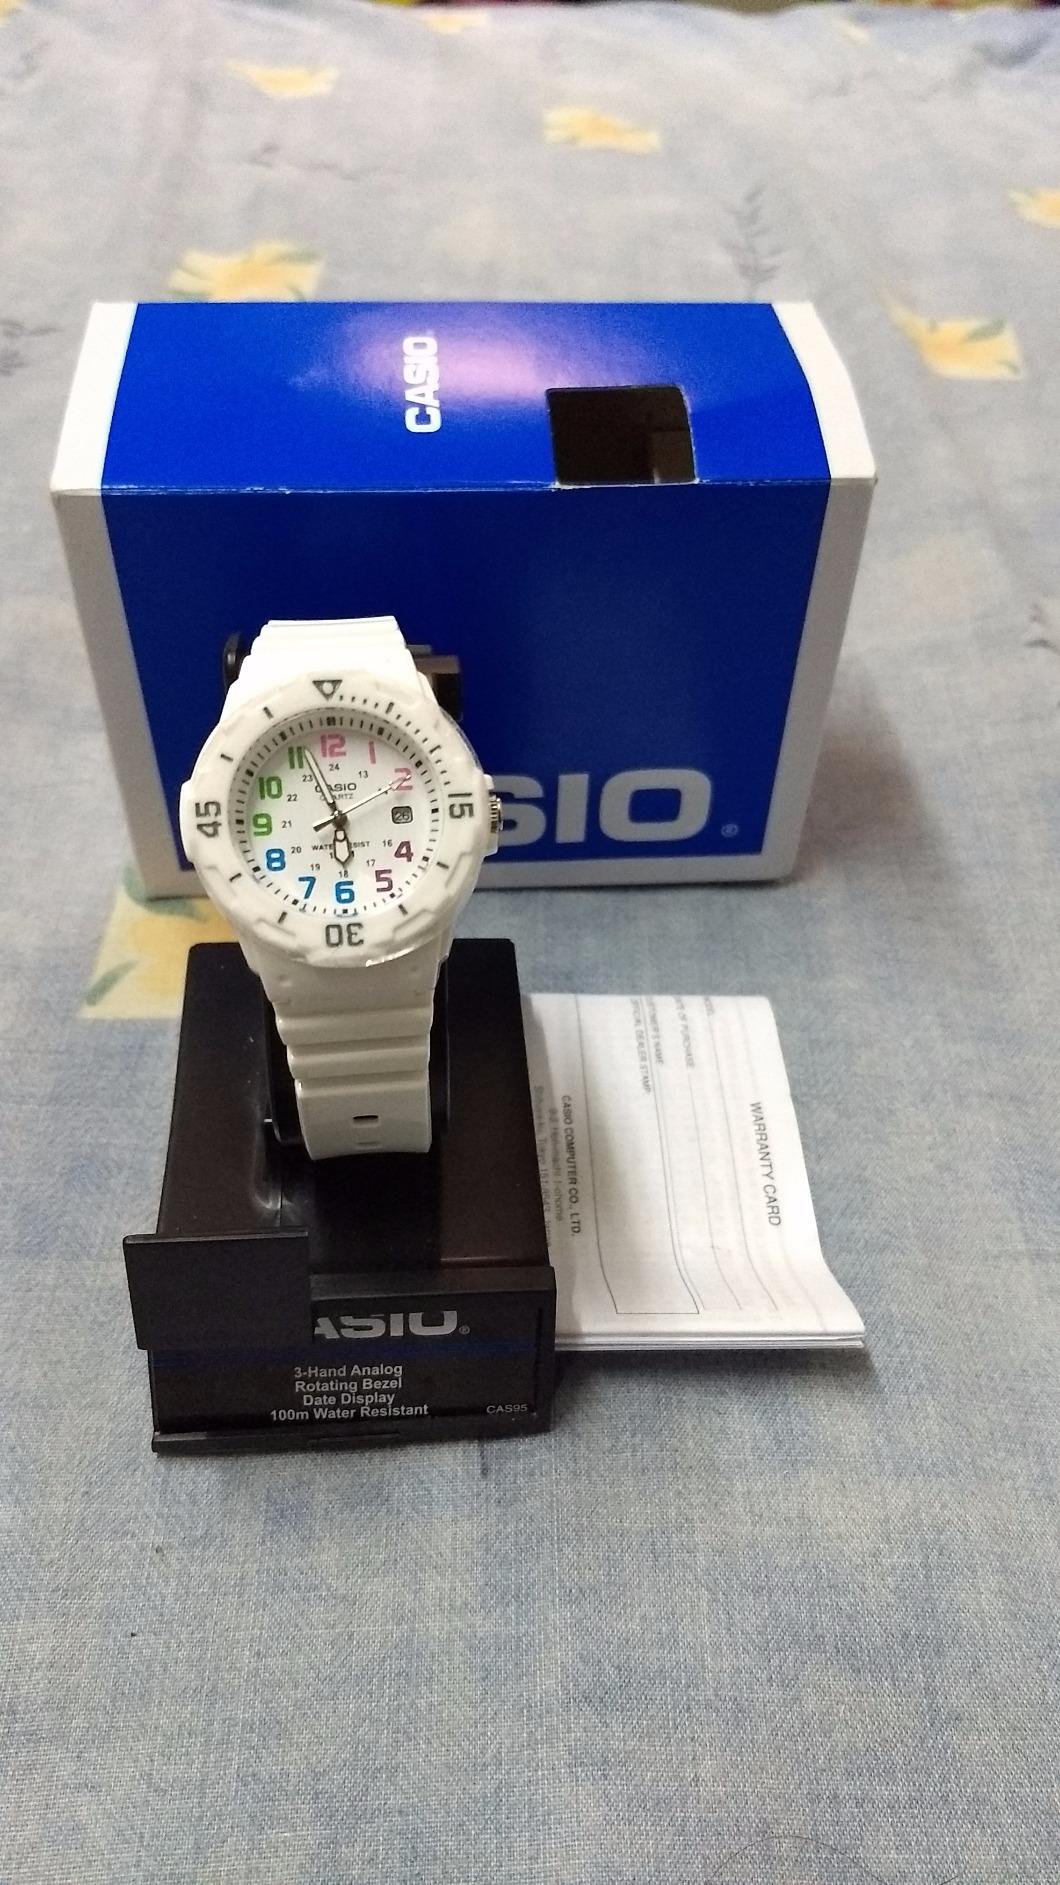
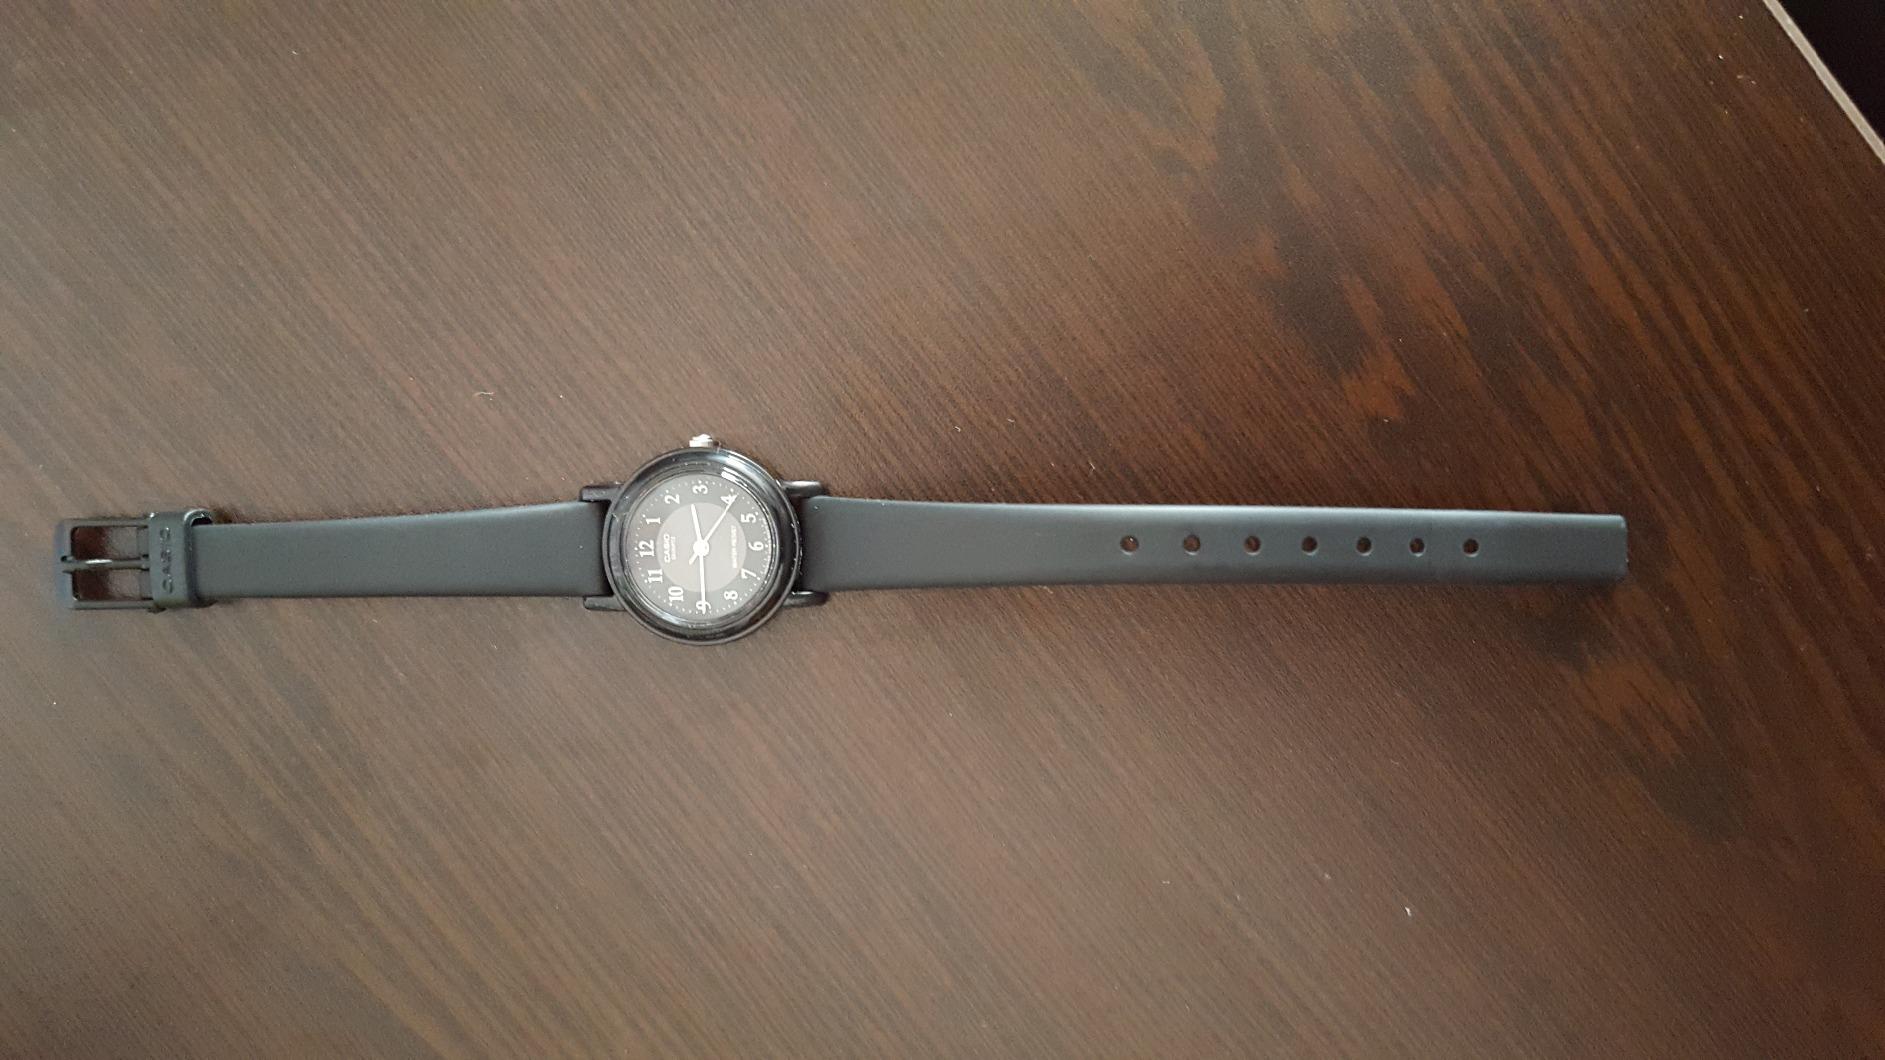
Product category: accessories_watch
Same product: no